Caged (2011 film)

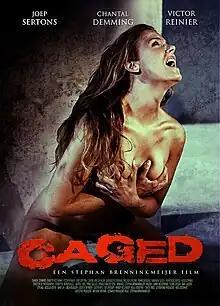
Theatrical release poster

Caged is a 2011 Dutch erotic thriller film produced, written and directed by Stephan Brenninkmeijer. It tells the story of a married woman, who secretly indulges herself in a hedonistic lifestyle. The movie is generally considered a "drama-horror" film for its adult themes, strong erotic images and several explicit hardcore sex scenes.